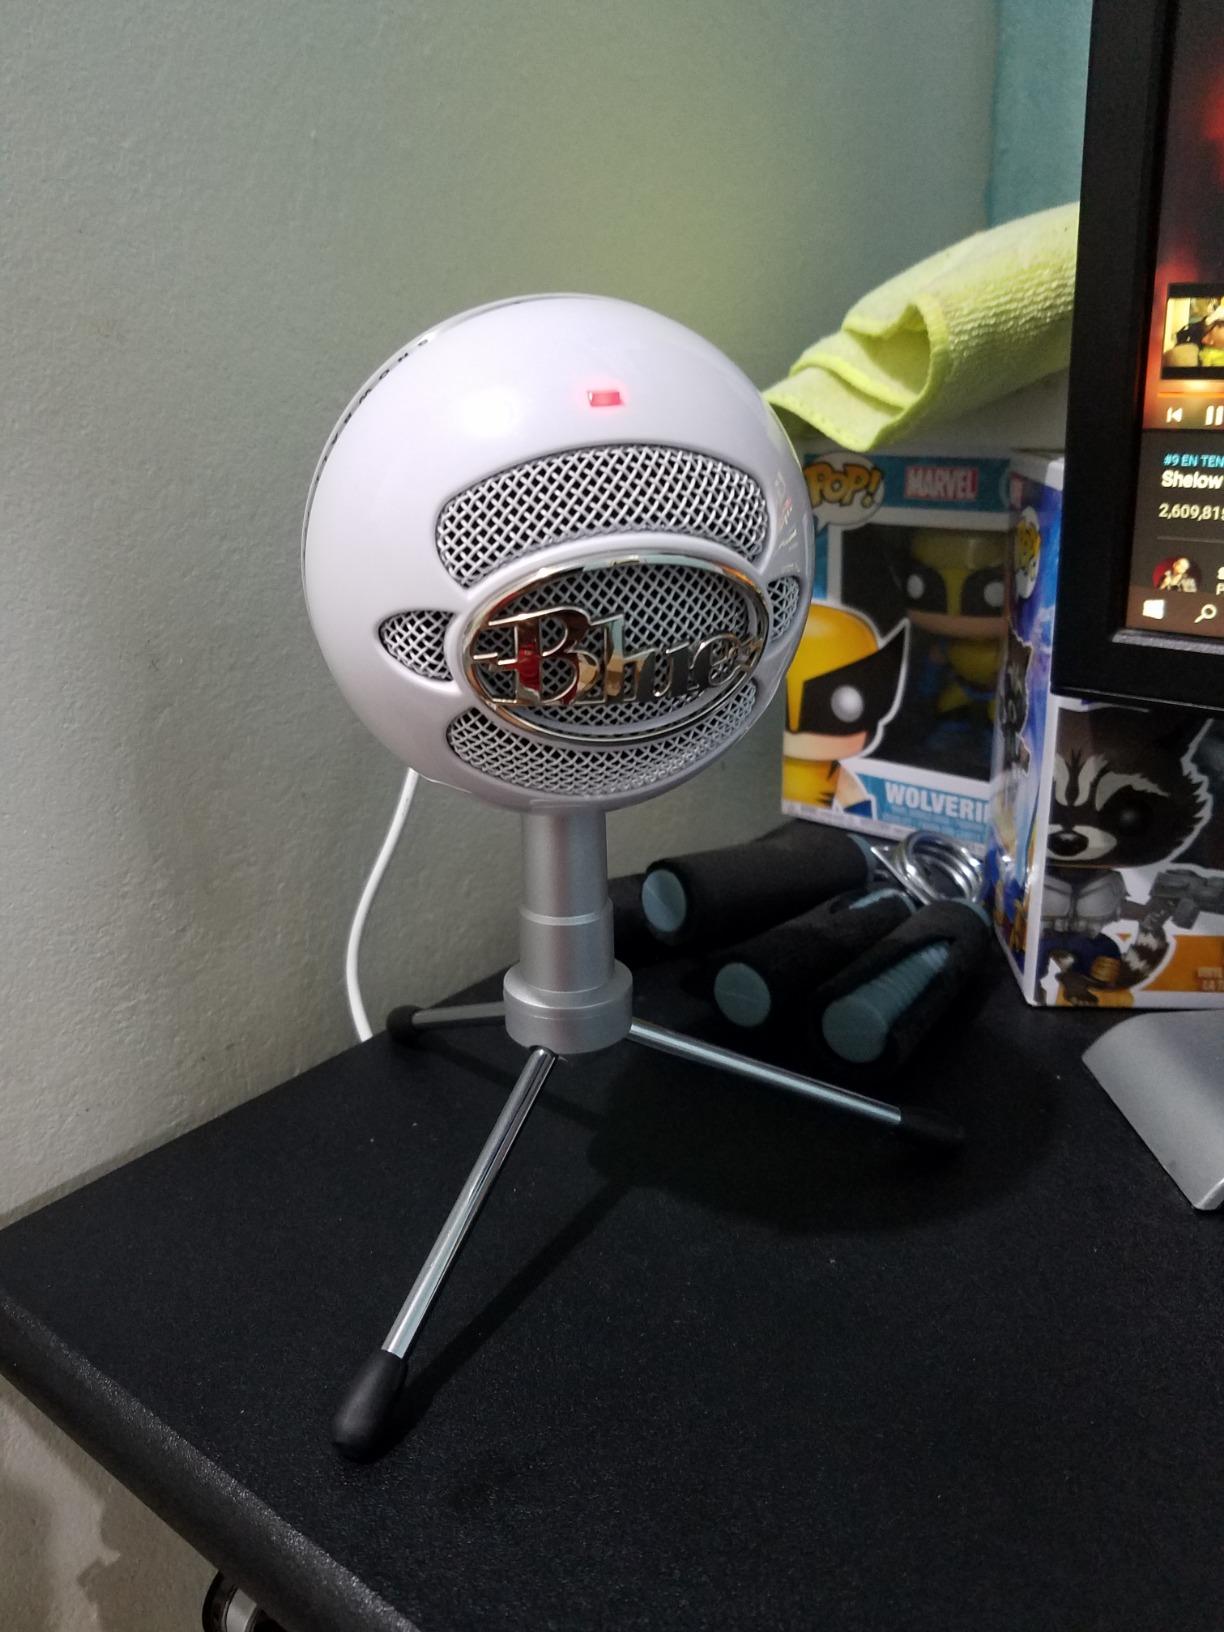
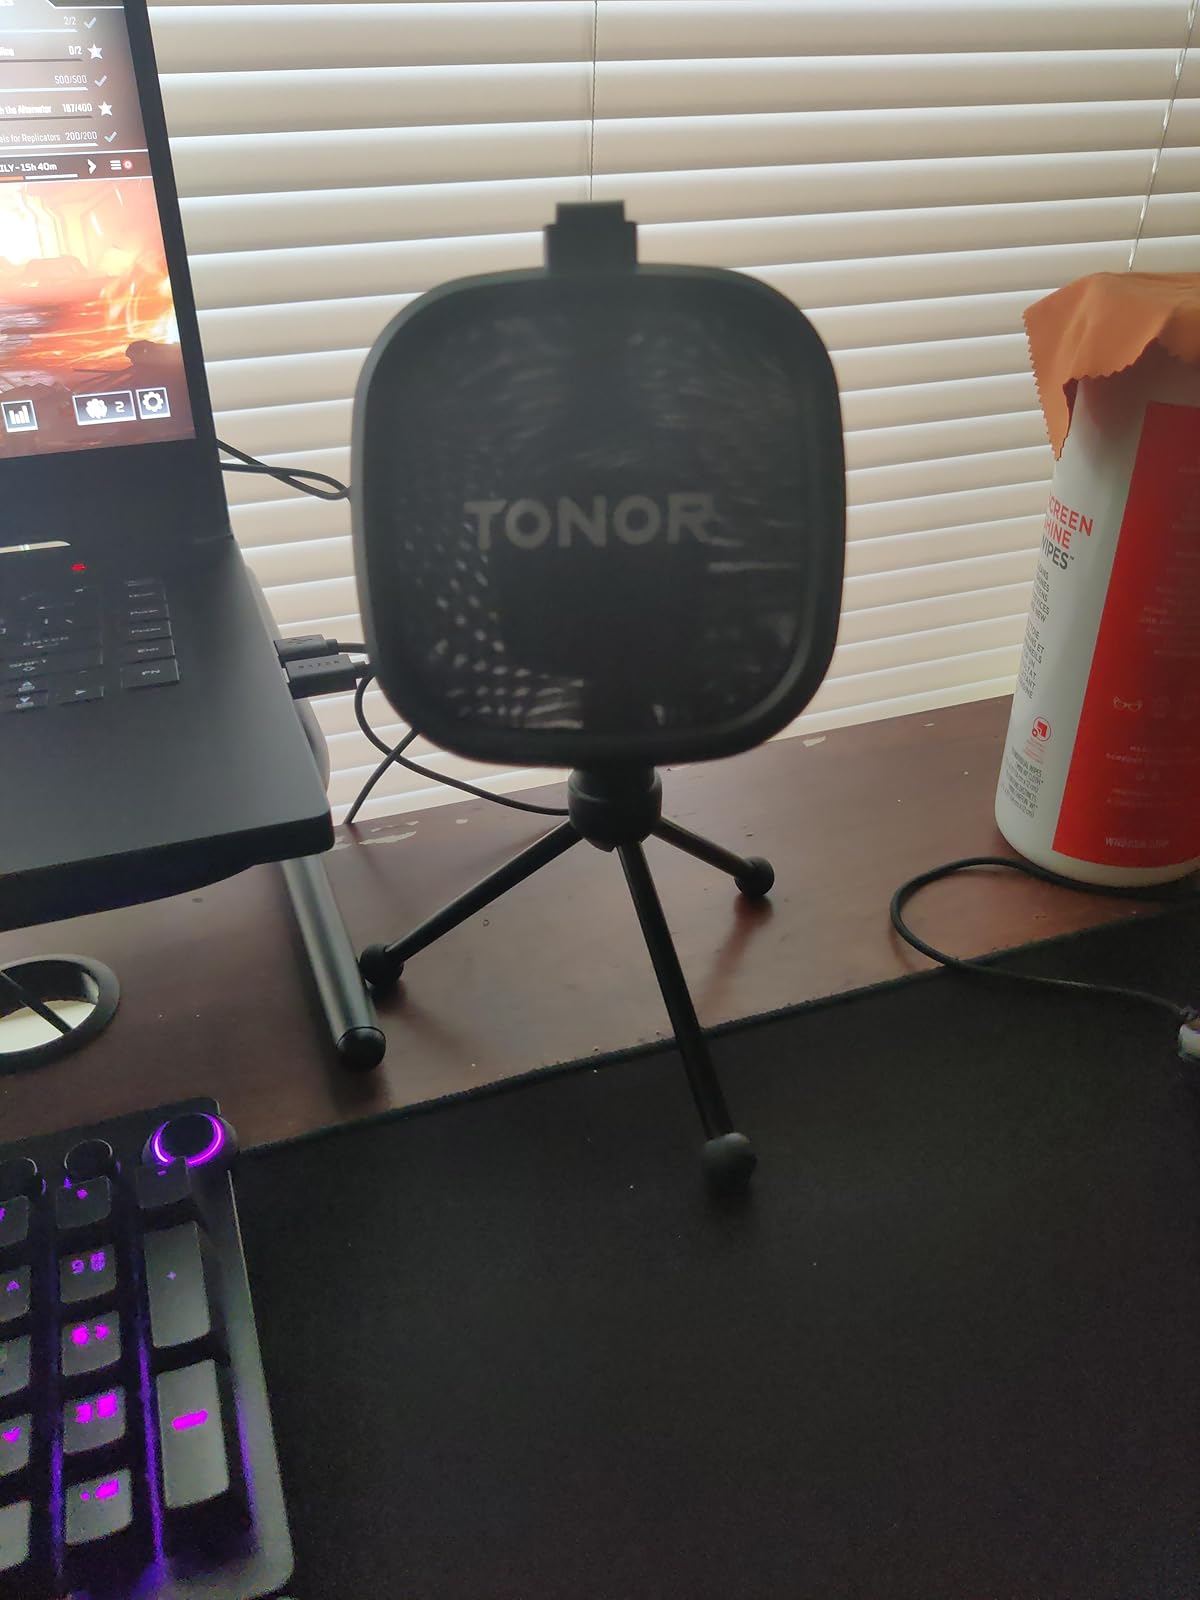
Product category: microphone
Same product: no